Penny Brohn UK

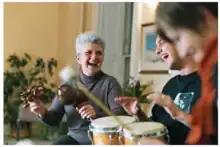
An example of a music therapy session

In 1990, a flawed report called the "Chilvers Report" nearly closed the BCHC for good. The report claimed a higher death rate for patients that attended to the BCHC's methods compared to those that did more conventional treatments alone. As a result of the bad publicity, classes closed and donations dried up until the Bristol program actually suspended in 1991. This devastated morale until Dr. Catherine Zollman (as at March 2024 - Integrative Director at Penny Brohn - previously Director of Medical Education Service at Research Council for Complementary Medicine) discredited the report for using unfair comparisons based on wide age differences, as well as disease progression differences.